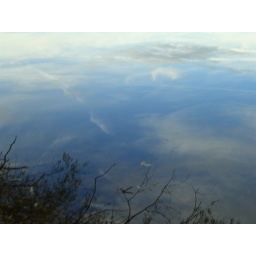
clouds in the water